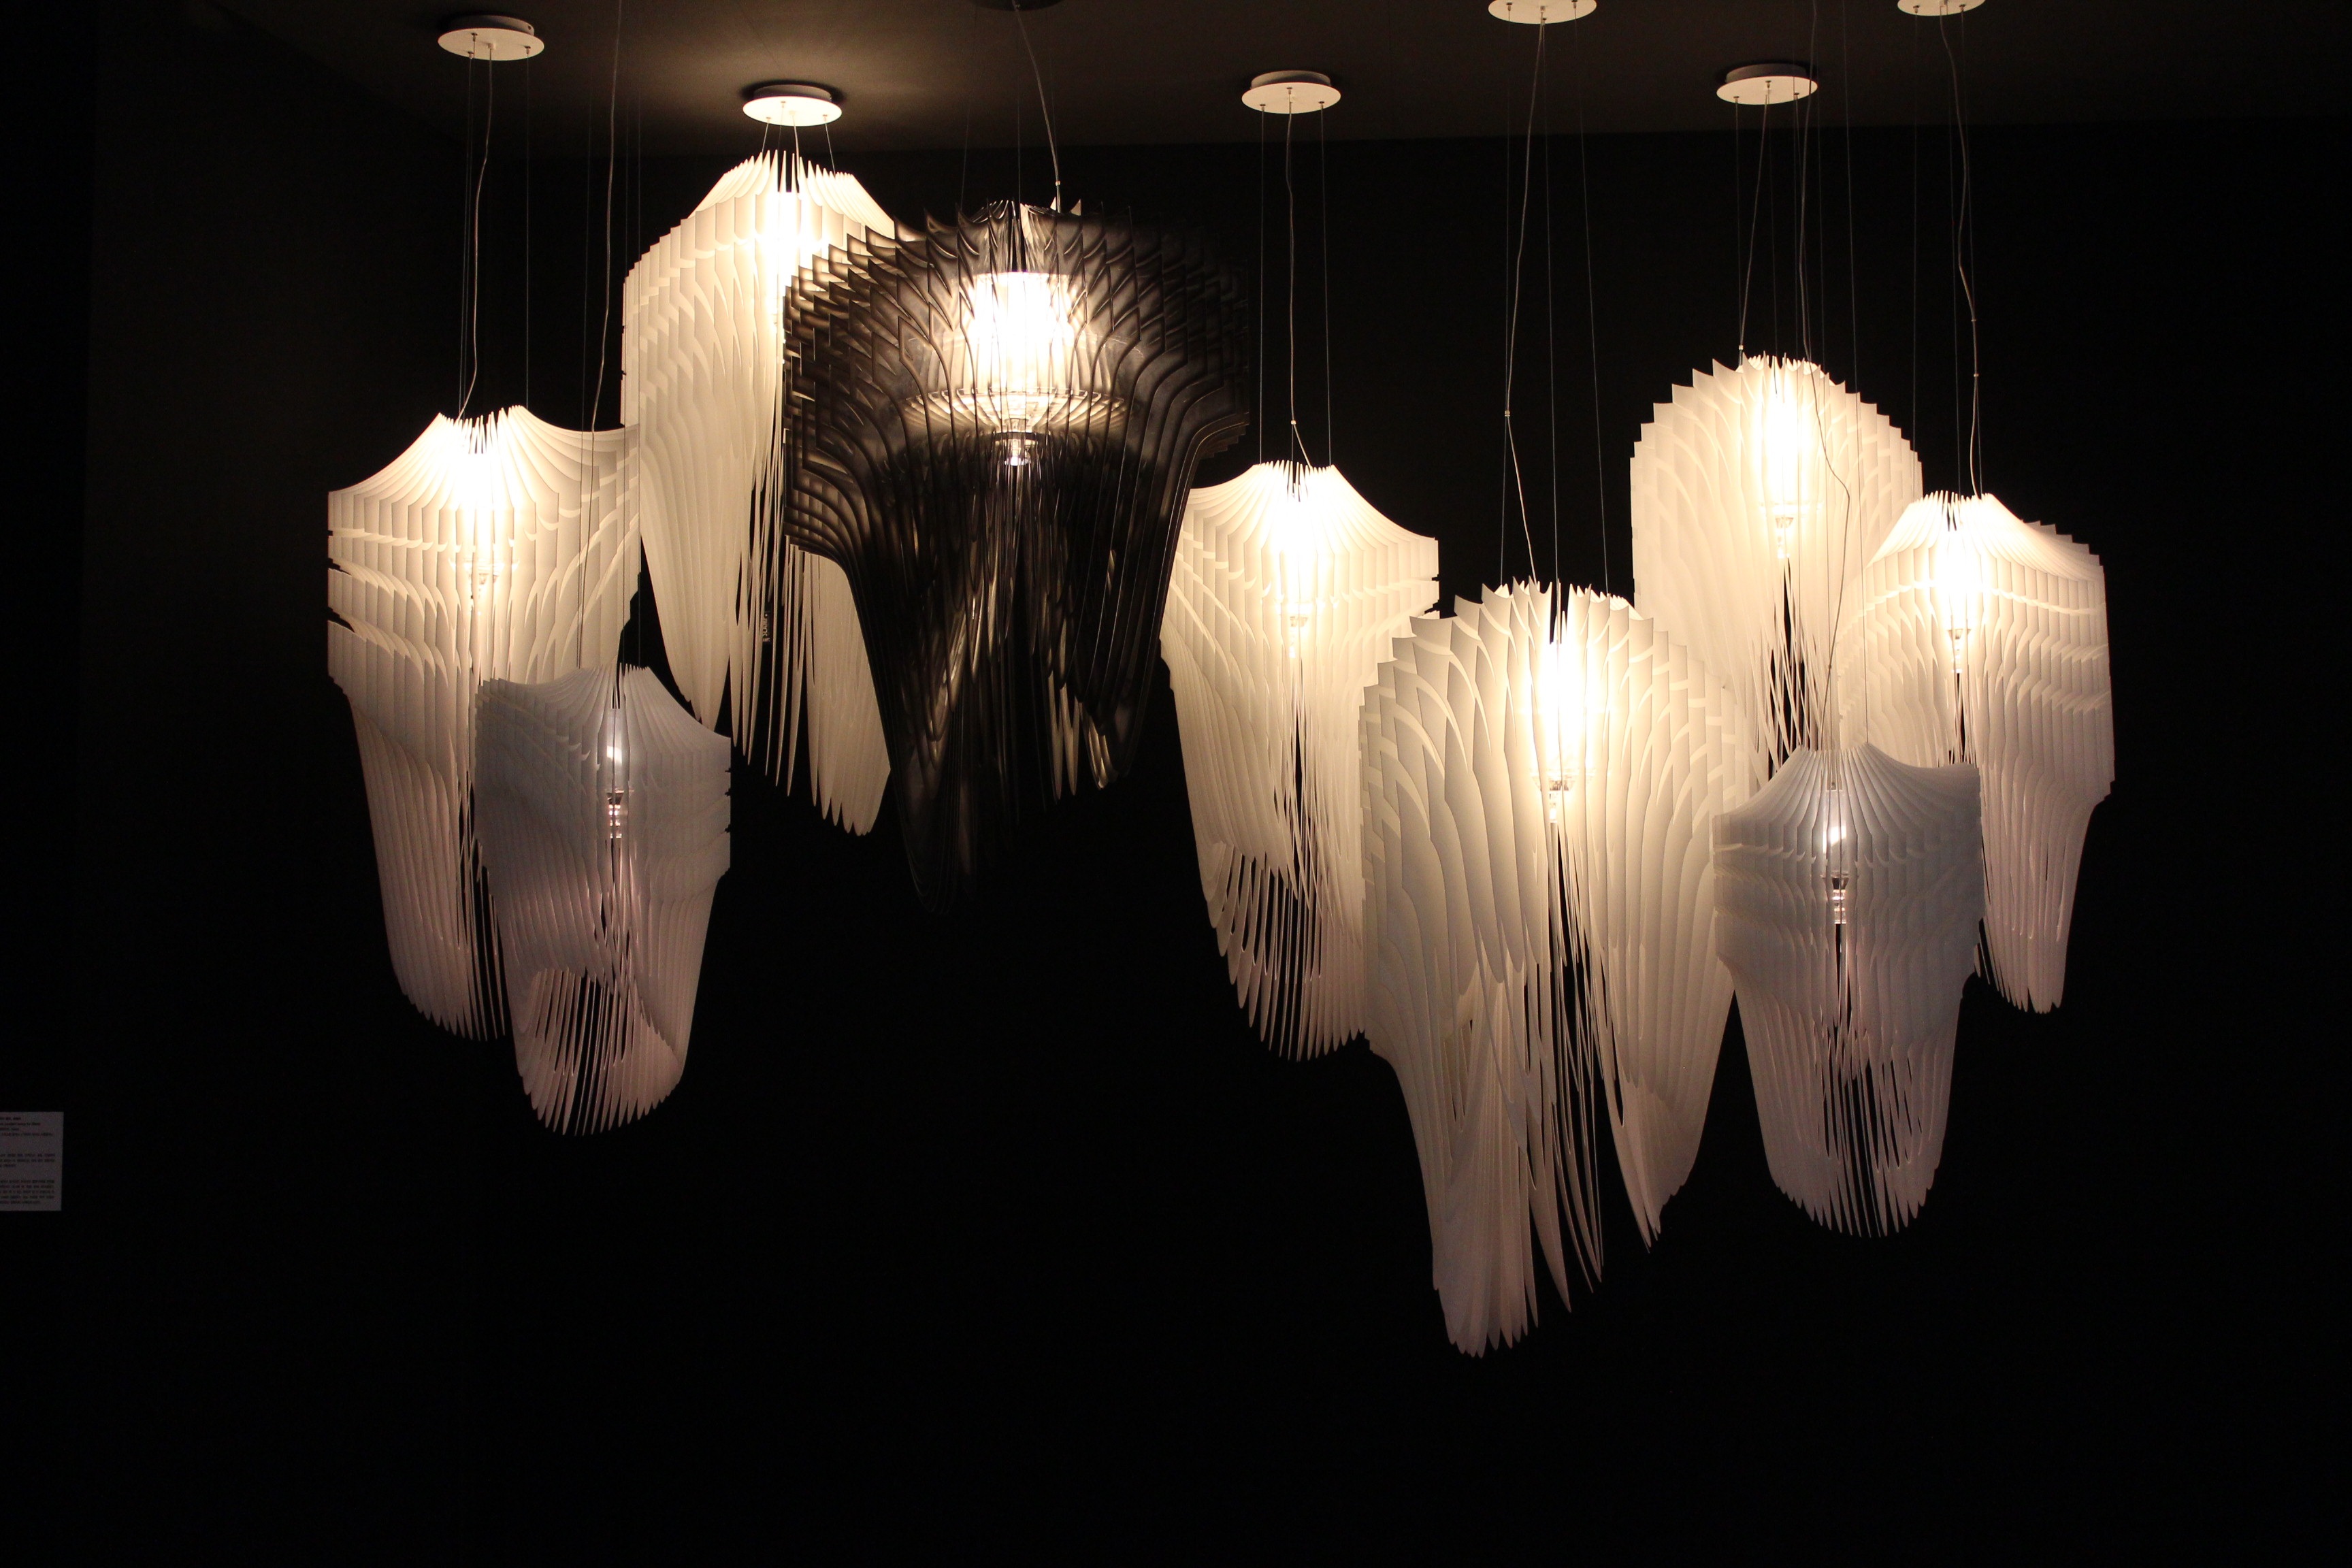
light, white, lighting, light fixture, works, chandelier, molding